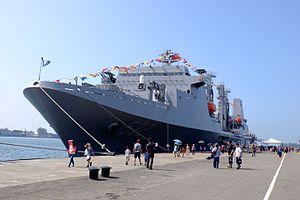
Le ROCS Pan Shi est un navire de type fast combat support ship de la Marine de la république de Chine.
Voici la liste des navires de la Marine de la république de Chine en service.
CSBC Corporation, Taiwan, est une entreprise taïwanaise de construction navale. L'acronyme "CSBC" signifie "China Shipbuilding Corporation". CSBC Corporation, Taiwan produit des navires à buts civils ainsi que des navires à buts militaires. L'entreprise opère également dans d'autres activités, telles que la réparation de navires, la fabrication d'appareils de déchargement de navires ou la construction d'équipements pour la production d'électricité éolienne offshore.
La pandémie de Covid-19 se propage à Taïwan à partir du 21 janvier 2020, date à laquelle est confirmé le premier cas de Covid-19.